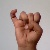
The image shows a hand gesture representing the letter 'I' in Indian Sign Language.